Jonas Lied

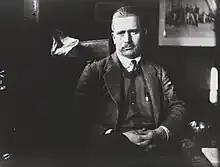
Lied photographed by Fridtjof Nansen on 1913 voyage

Jonas Marius Lied (17 July 1881 in Sølsnes in Veøy Municipality – 25 April 1969 at Sølsnes, Molde Municipality) was a Norwegian entrepreneur, businessman, diplomat, author and art collector. He obtained a short vocational business education and was proficient in English, French, German and Russian. Lied was also a noted athlete, for instance in 1906 together with Erik Ole Bye he won the Lyle Cup for double sculls. He established The Siberian Steamship, Manufacturing & Trading Company (the Siberian Company; Norwegian: "Det siberiske kompani") in 1912 with the purpose of importing and exporting goods through a new northern shipping lane and the Ob River and Yenisei River. He obtained Russian citizenship with the help of Grand Duke Alexander, but regained Norwegian citizenship in 1931 when he left the difficult times in the Soviet Union. According to the Russian tradition, he long used the signature "I.G. Lid" (Jonas Hansson Lied) after his father Hans ("Gans" in Russian).